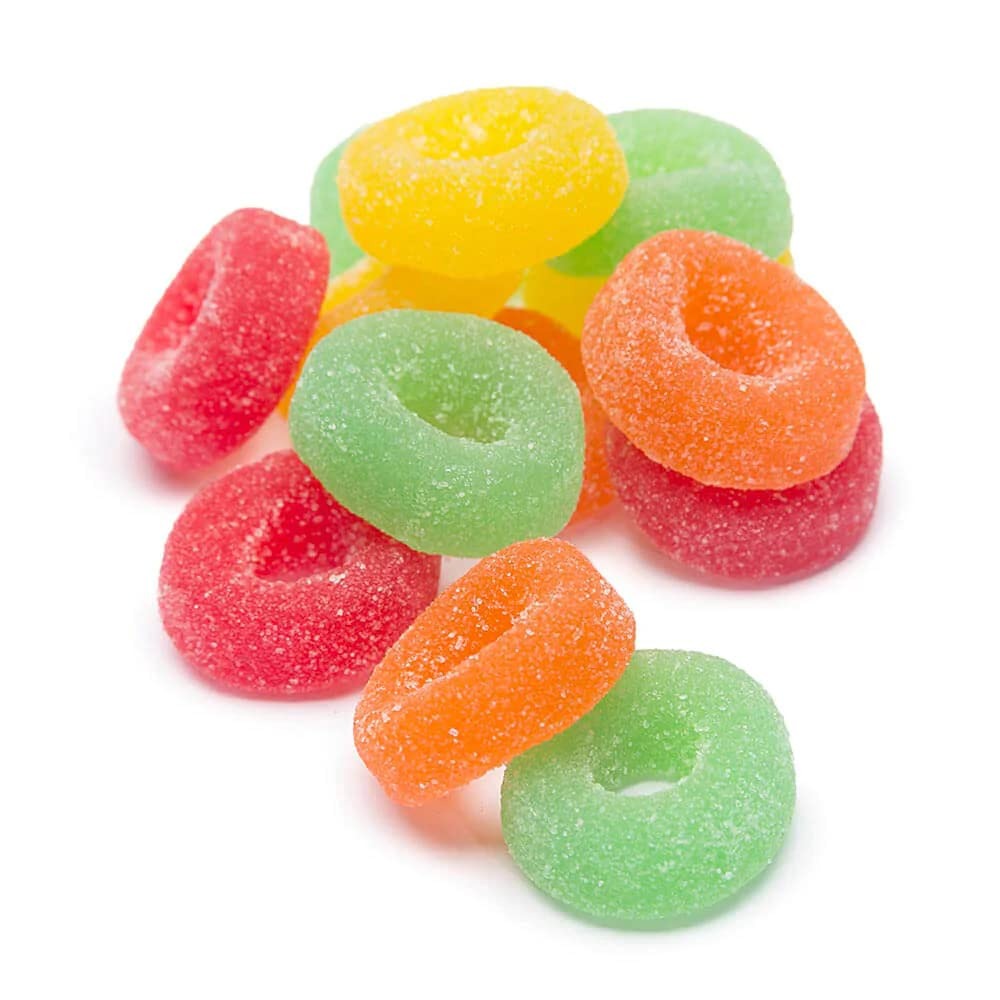
Item Name: NY Spice Shop Gummy Rings Candy - 1 Pound Candy Rings - Delicious Fruit Rings - Green Apple Rings - Gummy Candy Rings - Apple Rings Gummy Candy - Candy Rings - Gummy Rings Candy Healthy Snacks
Bullet Point 1: ASSORTED MIX GUMMY RINGS - A vibrant and colorful assortment of fresh unique rings, fruity flavors jelly rings, delivering a mouthwatering taste with every bite. This old- fashioned gummy rings are perfect for all ages, offering a delightful sour rings treat that everyone can enjoy!
Bullet Point 2: VIBRANT COLORS FOR VISUAL APPEAL RING CANDY – These candy ring is often brightly colored, with each vibrant hue corresponding to a specific fruit flavor. The bold, eye-catching colors not only enhance the visual appeal but also make these treats sour rings irresistible and fun to enjoy!
Bullet Point 3: CLASSIC FRUIT FLAVORS CHERRY RINGS - This cherry rings gummy candy is packed with popular flavors like cherry, lemon, lime, and orange, each lightly sprinkled with sugar. These delightful gummy rings candy treats will take center ring in your bulk displays, offering a sweet trip down memory lane!
Bullet Point 4: PERFECT FOR ANY OCCASION OR EVENT - These delightful gummy candy treats come in a lovely decorated gift tray, making halloween gummy candy ideal for birthdays, holidays, Christmas, Thanksgiving, celebrations, or even as a thoughtful gesture for a thank you, well done, thinking of you, or any other special occasion.
Bullet Point 5: VERSATILE AND BELOVED GUMMY RINGS - Gummy candies rings are a versatile and beloved candy, perfect as a standalone treat or creatively used in various culinary applications. Ideal for parties, events, or simply to keep your candy dish stocked with these delicious gummy snacks treats, they bring fun and flavor to any occasion!
Product Description: &lt;b&gt;CREATIVE AND SATISFYING WITH ASSORTED FRUIT JELLY RINGS&lt;/b&gt;&lt;br&gt;&lt;br&gt;&lt;li&gt;Add a splash of color and fun by using Assorted Fruit Jelly Rings to decorate cakes, cupcakes, or other baked goods. &lt;li&gt;Perfect as tasty toppers on frosting or as eye-catching decorative accents, these fruit-flavored jelly rings bring creativity to your desserts. Plus, they offer a satisfying alternative to junk food, curbing your sweet cravings in the most delightful way! &lt;br&gt;&lt;br&gt;&lt;b&gt;ADD A BURST OF FLAVOR WITH MIXED FRUIT JELLY RINGS&lt;/b&gt;&lt;br&gt;&lt;br&gt;&lt;li&gt;Chop up Mixed Fruit Jelly Rings and add them to a fruit salad for an extra burst of flavor and texture. &lt;li&gt;Elevate your favorite recipes with the refreshing, bright flavor of NY Spice Shop&#39;s Assorted Colorful Sour Mix Gummy Rings, combined with fruit juice and other pantry staples for a delightful twist in every bite! &lt;br&gt;&lt;br&gt;&lt;b&gt;COLORFUL AND TASTY TOPPINGS WITH ASSORTED GUMMY RINGS&lt;/b&gt;&lt;br&gt;&lt;br&gt;&lt;li&gt;Sprinkle Assorted Gummy Rings over ice cream, yogurt, or other desserts for a colorful and tasty topping. &lt;li&gt;Bursting with sweet, flavorful fruit, these gummy candies are fresh and packed with delicious natural juice, making them the perfect addition to your favorite treats! &lt;br&gt;&lt;br&gt;&lt;b&gt;FUN AND FRUITY GARNISH WITH FRUIT-SHAPED JELLY RINGS&lt;/b&gt;&lt;br&gt;&lt;br&gt;&lt;li&gt;Add a playful twist to your cocktails or mocktails by using Fruit-Shaped Jelly Rings as a garnish. Place them on the rim of a glass or float them in the drink for a fun and fruity touch. &lt;li&gt;These tasty, quick, and healthy alternatives to regular desserts or between-meal snacks are perfect for adding a delightful burst of flavor to any beverage!
Value: 16.0
Unit: Ounce

Price: 10.99